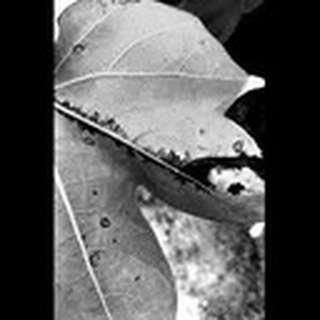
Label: cotton_bacterial_blight